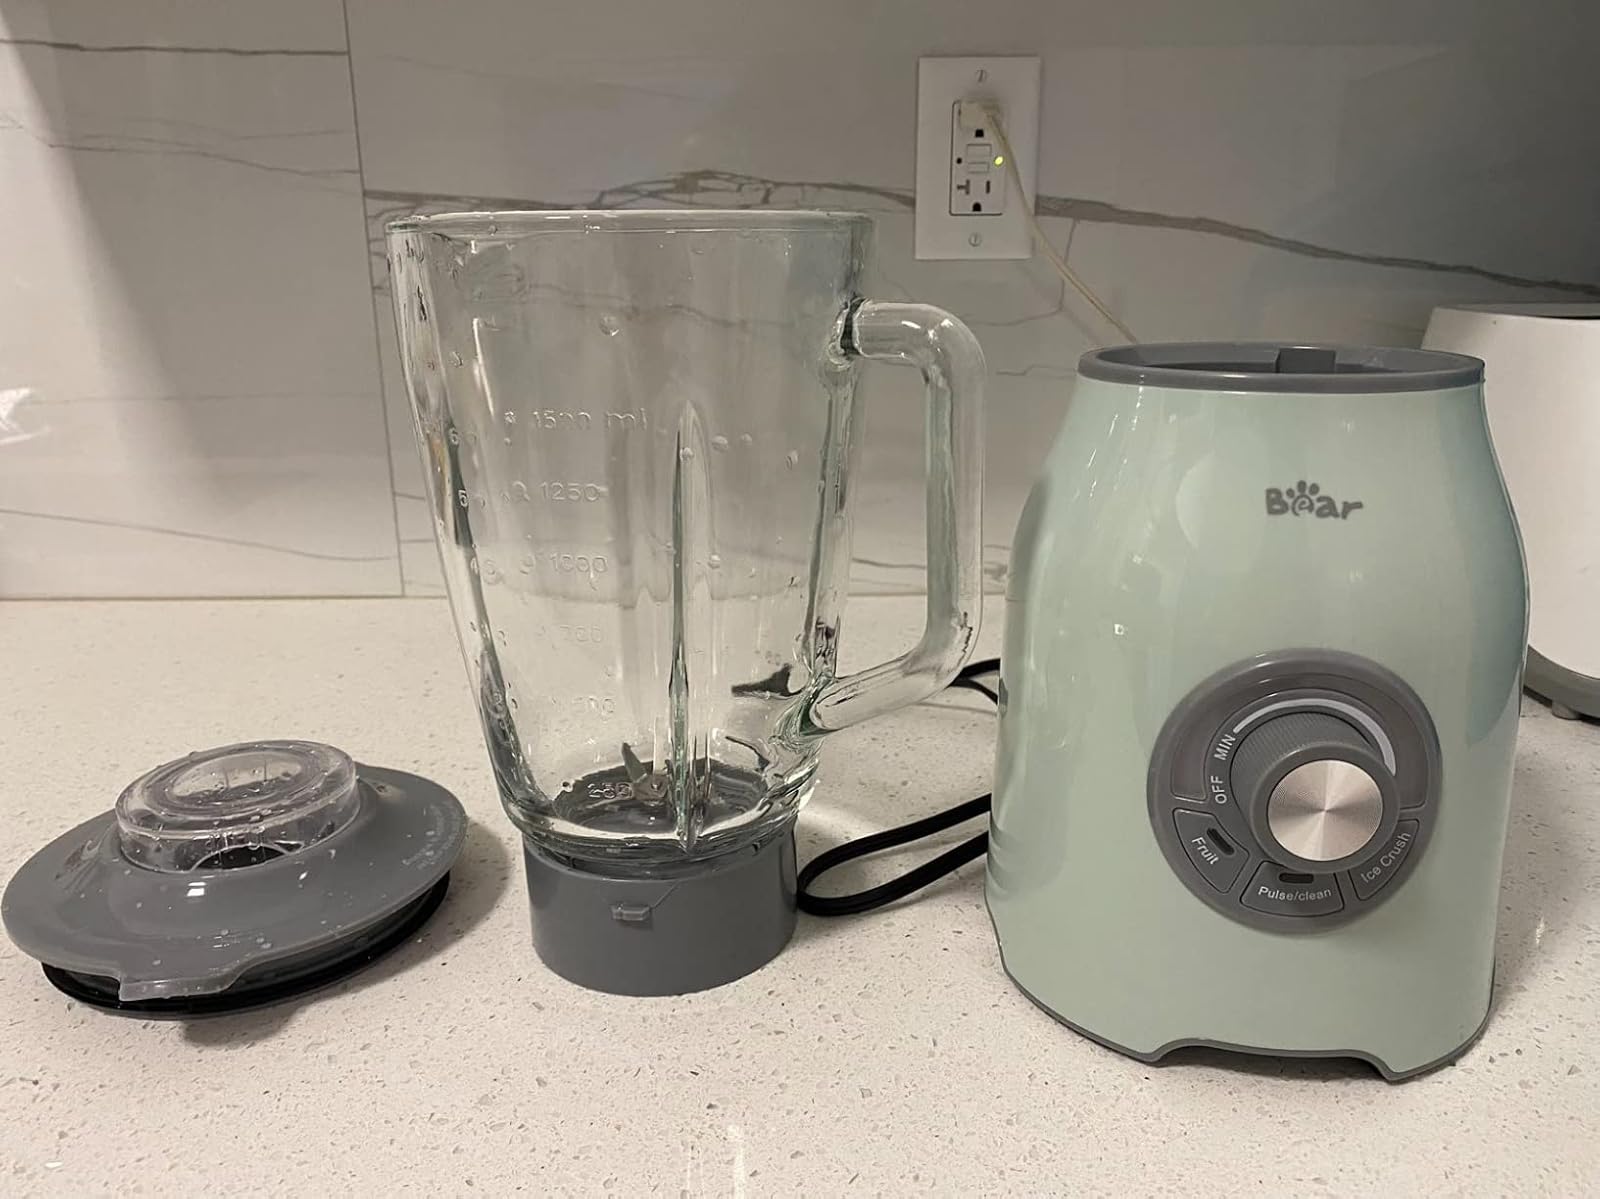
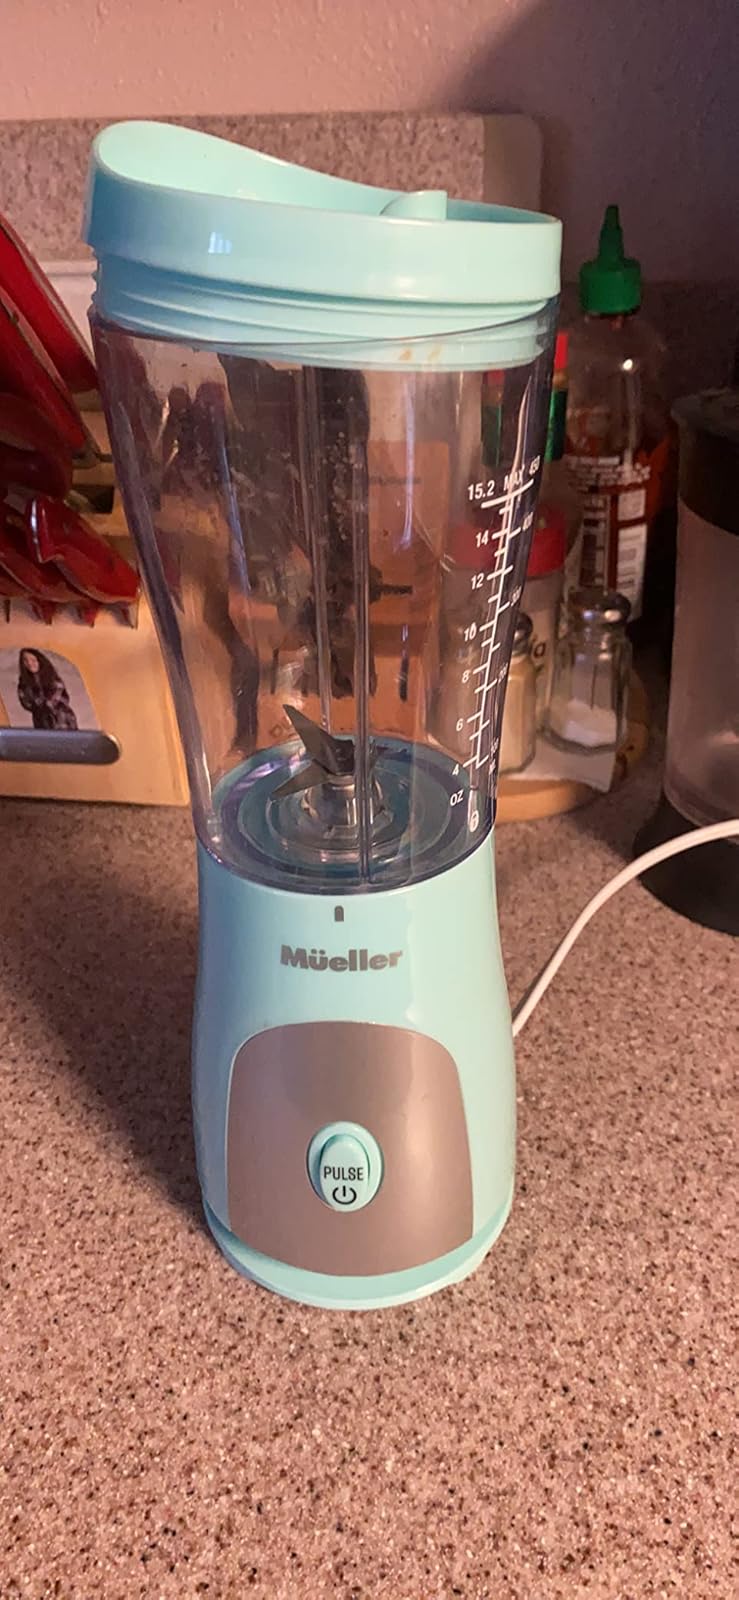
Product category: items_blender
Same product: no